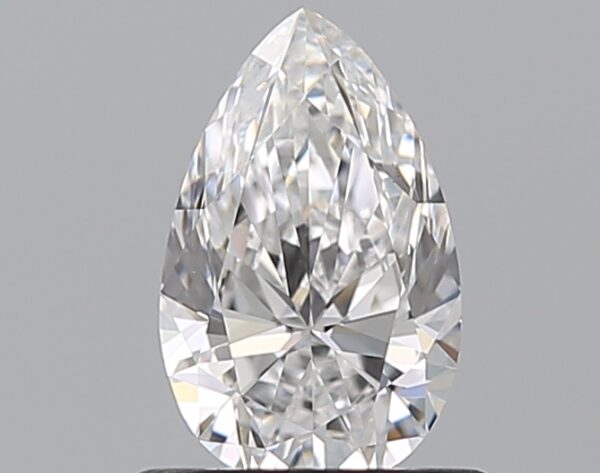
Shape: pear
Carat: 0.7
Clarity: VS1
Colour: D
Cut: EX
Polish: EX
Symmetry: VG
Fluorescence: N
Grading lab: GIA
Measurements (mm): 7.66 x 4.78 x 3.01